12e Régiment blindé du Canada

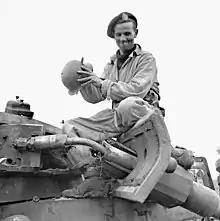
Trooper J. W. McConnell, Three Rivers Regiment, examining a knocked-out German PzKpfW III tank, San Leonardo di Ortona, Italy, December 20, 1943

The regiment mobilized as The Three Rivers Regiment (Tank), CASF, for active service on 1 September 1939. It was redesignated as The Three Rivers Regiment (Tank), CAC, CASF, on 13 August 1940. It was converted to armour on 23 November 1940, and to an army tank battalion on 11 February 1941, designated as the 12th Army Tank Battalion (The Three Rivers Regiment (Tank)), CAC, CASF. It was redesignated as the 12th Army Tank Regiment (Three Rivers Regiment (Tank)), CAC, CASF, on 15 May 1942; as the 12th Armoured Regiment (Three Rivers Regiment), CAC, CASF, on 26 August 1943; and as the 12th Armoured Regiment (Three Rivers Regiment), RCAC, CASF on 2 August 1945.